Nathan of Gaza

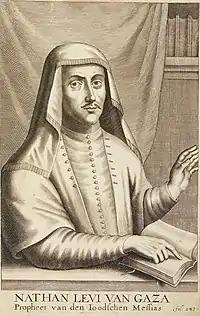
Engraving from Cornelius Hazart's "Kerckelycke Historie van de Gheheele Werelt", 1671

Nathan Benjamin ben Elisha Hayyim haLevi Ashkenazi, more famously known as Nathan of Gaza (1643–1680), or Ghazzati, was a theologian and author born in Jerusalem. After his marriage in 1663 he moved to Gaza, where he became famous as a prophet for the Jewish messiah claimant Sabbatai Zevi.